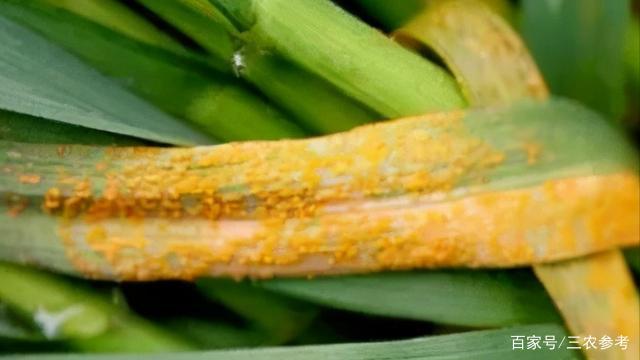
Plant: Wheat
Disease: wheat stripe rust